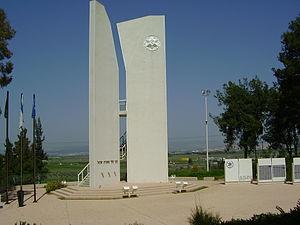
La police d'Israël ou Mishtara est une force civile de l'État d'Israël, salariant 26 000 personnes + 75 000 volontaires. Comme pour la plupart des autres forces de police dans le monde, leurs fonctions incluent la sûreté publique, l'investigation judiciaire, la gestion de la circulation et le maintien de l'ordre.